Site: brandenburg
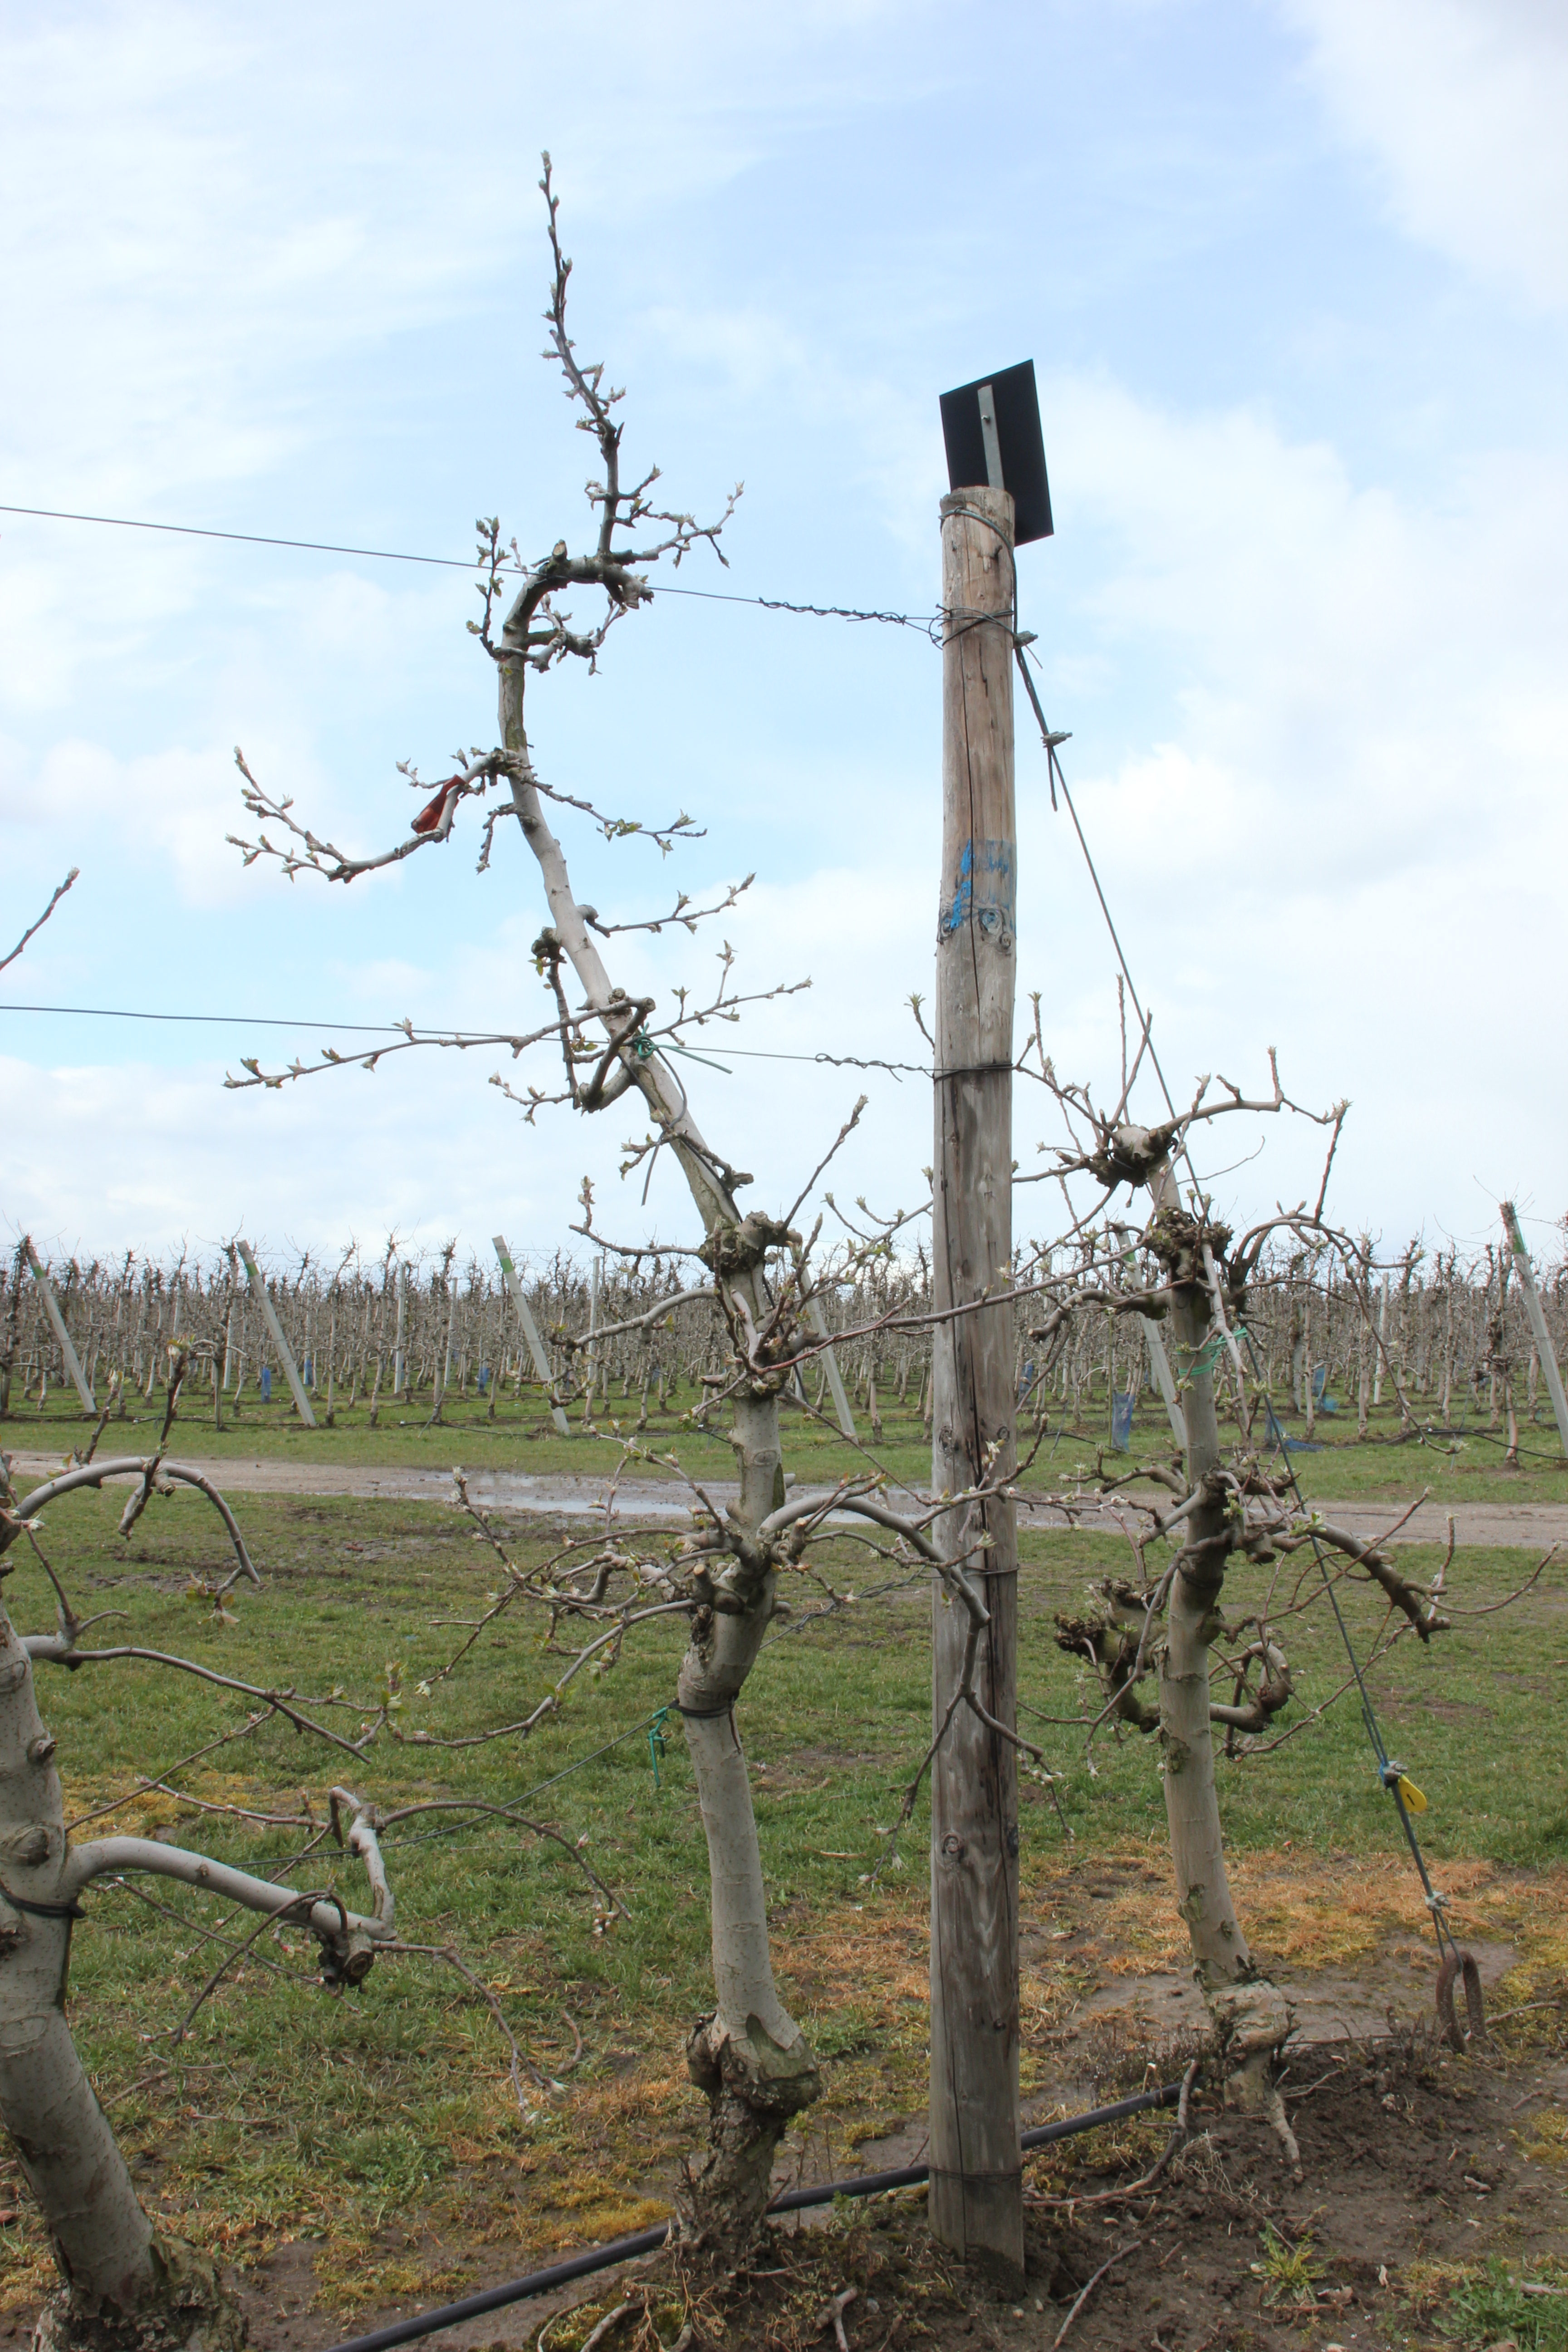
Growth stage (BBCH 55): Inflorescence emergence